United Democratic Front (South Africa)

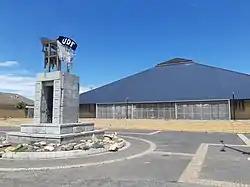
The Rocklands Community Hall where the UDF was founded in 1983. A monument memorializing the founding of the UDF can be seen in the foreground.

The plans for a new political organisation were introduced by Rev. Allan Boesak at a conference of the Transvaal Anti-South African Indian Council Committee (TASC) on 23 January 1983. The part of his speech calling for a "united front" of "churches, civic associations, trade unions, student organizations, and sports bodies" was unplanned, but well received. He also called for black people to have full participation in the government.